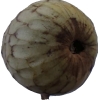
Label: cherimoya